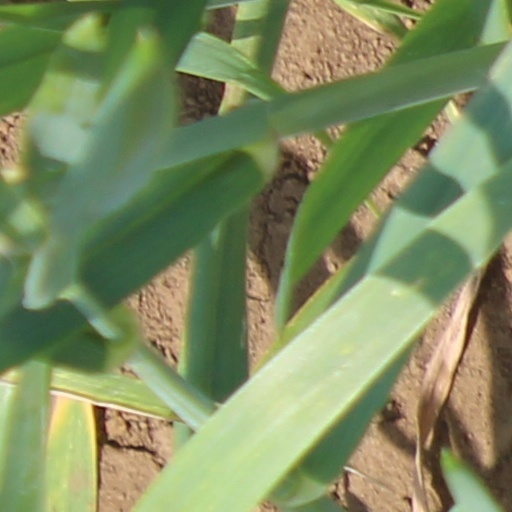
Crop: wheat